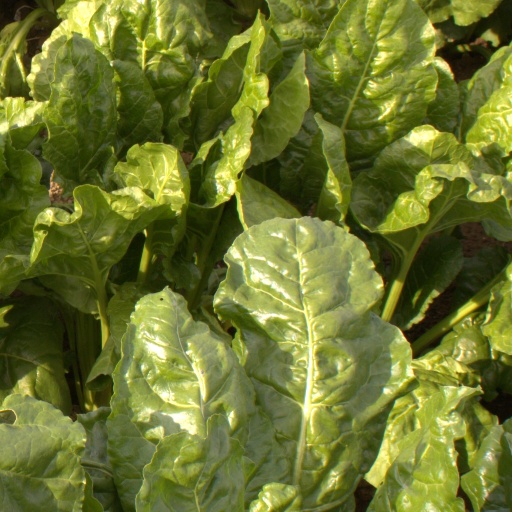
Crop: sugar beet